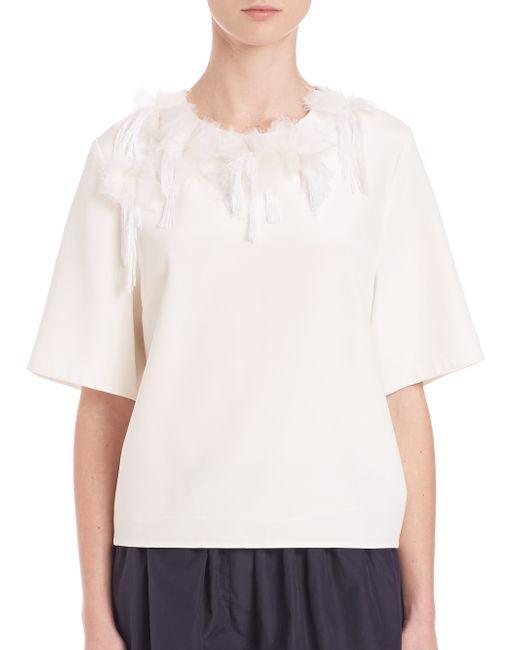
Frauen Milch lässiges mittelärmliges T-Shirt